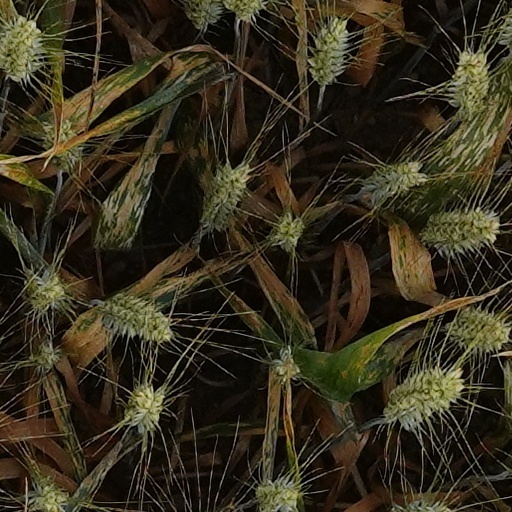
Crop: wheat